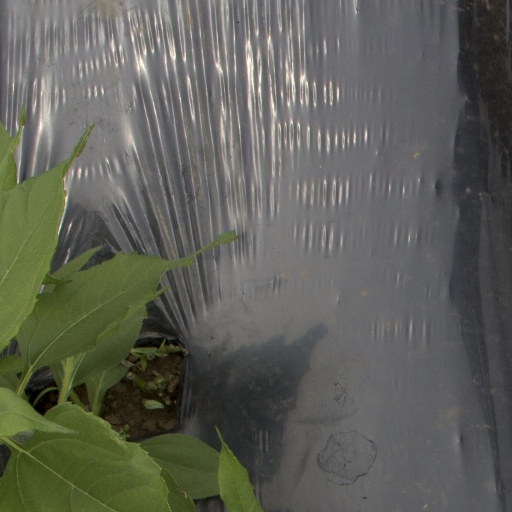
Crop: Jerusalem artichoke